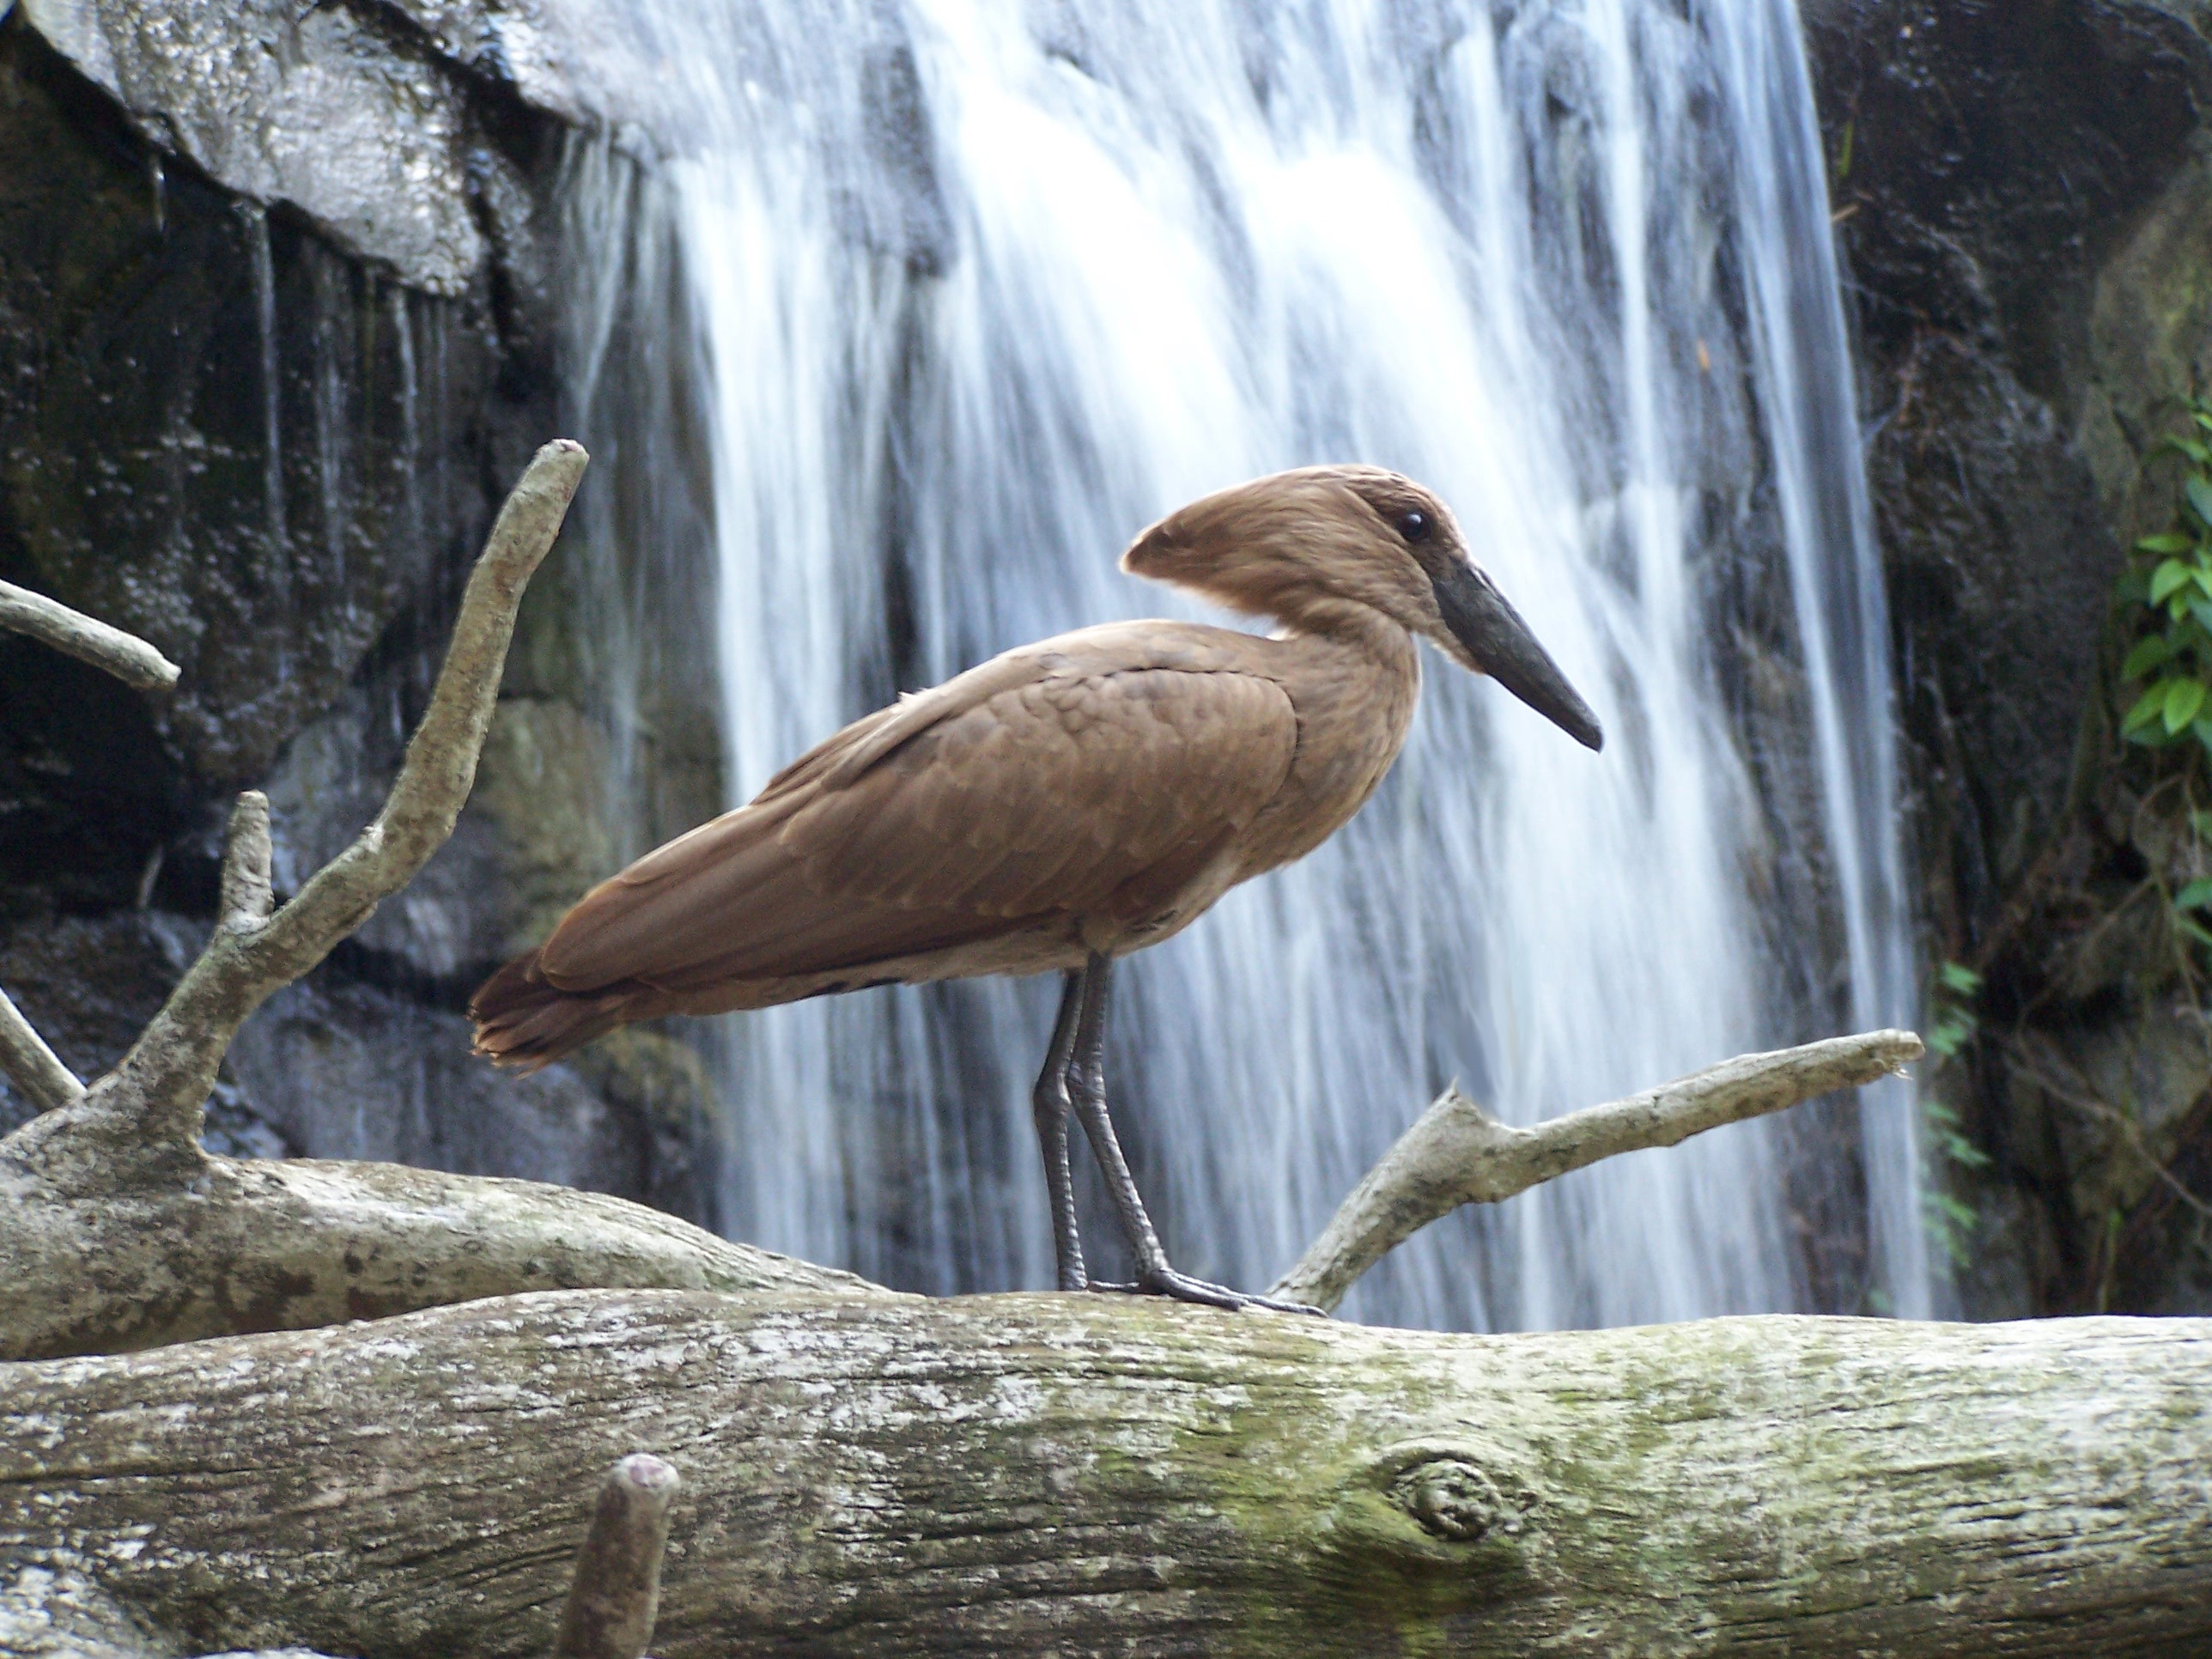
water, nature, waterfall, bird, animal, wildlife, zoo, beak, fauna, heron, water feature, aviary